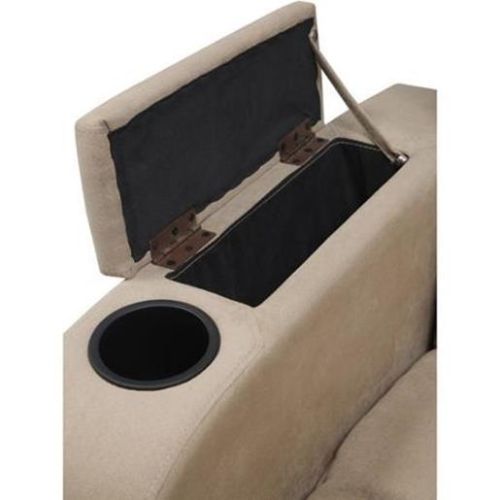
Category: sofa